Enzmann

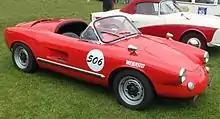
Enzmann 506

The Enzmann 506 was a Swiss automobile manufactured from 1957 until the late 1960s (some sources claim 1969 as the final year). The company purchased new Volkswagens, unbolted the Beetle body shells from the floorpans, and refitted them with elegant fiberglass bodywork produced by a boatyard in Grandson. Some 100 cars were produced, and customers could also buy separate fiberglass bodies to make the assembly themselves.